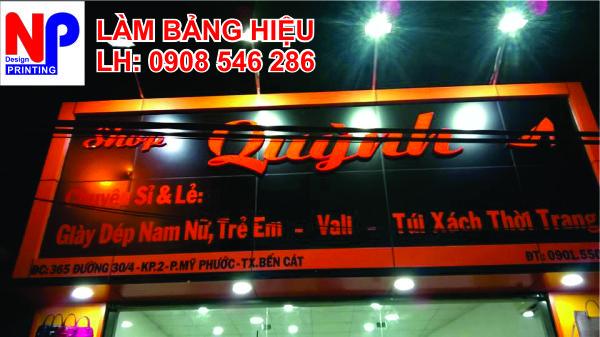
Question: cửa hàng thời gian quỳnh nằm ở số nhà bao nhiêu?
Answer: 365